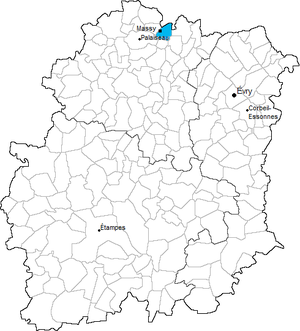
Carte de situation du canton de Massy-Est en Essonne (91)
Le canton de Massy-Est est une ancienne division administrative et circonscription électorale française, située dans le département de l’Essonne et la région Île-de-France.